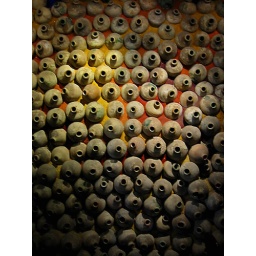
Traditional Mexican pots cemented into a wall in the restaurant of the Hotel Camino Real in Oaxaca, Mexico